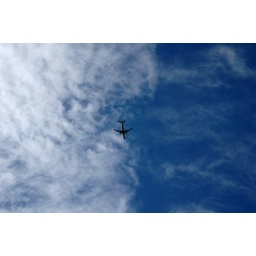
plane up in the sky